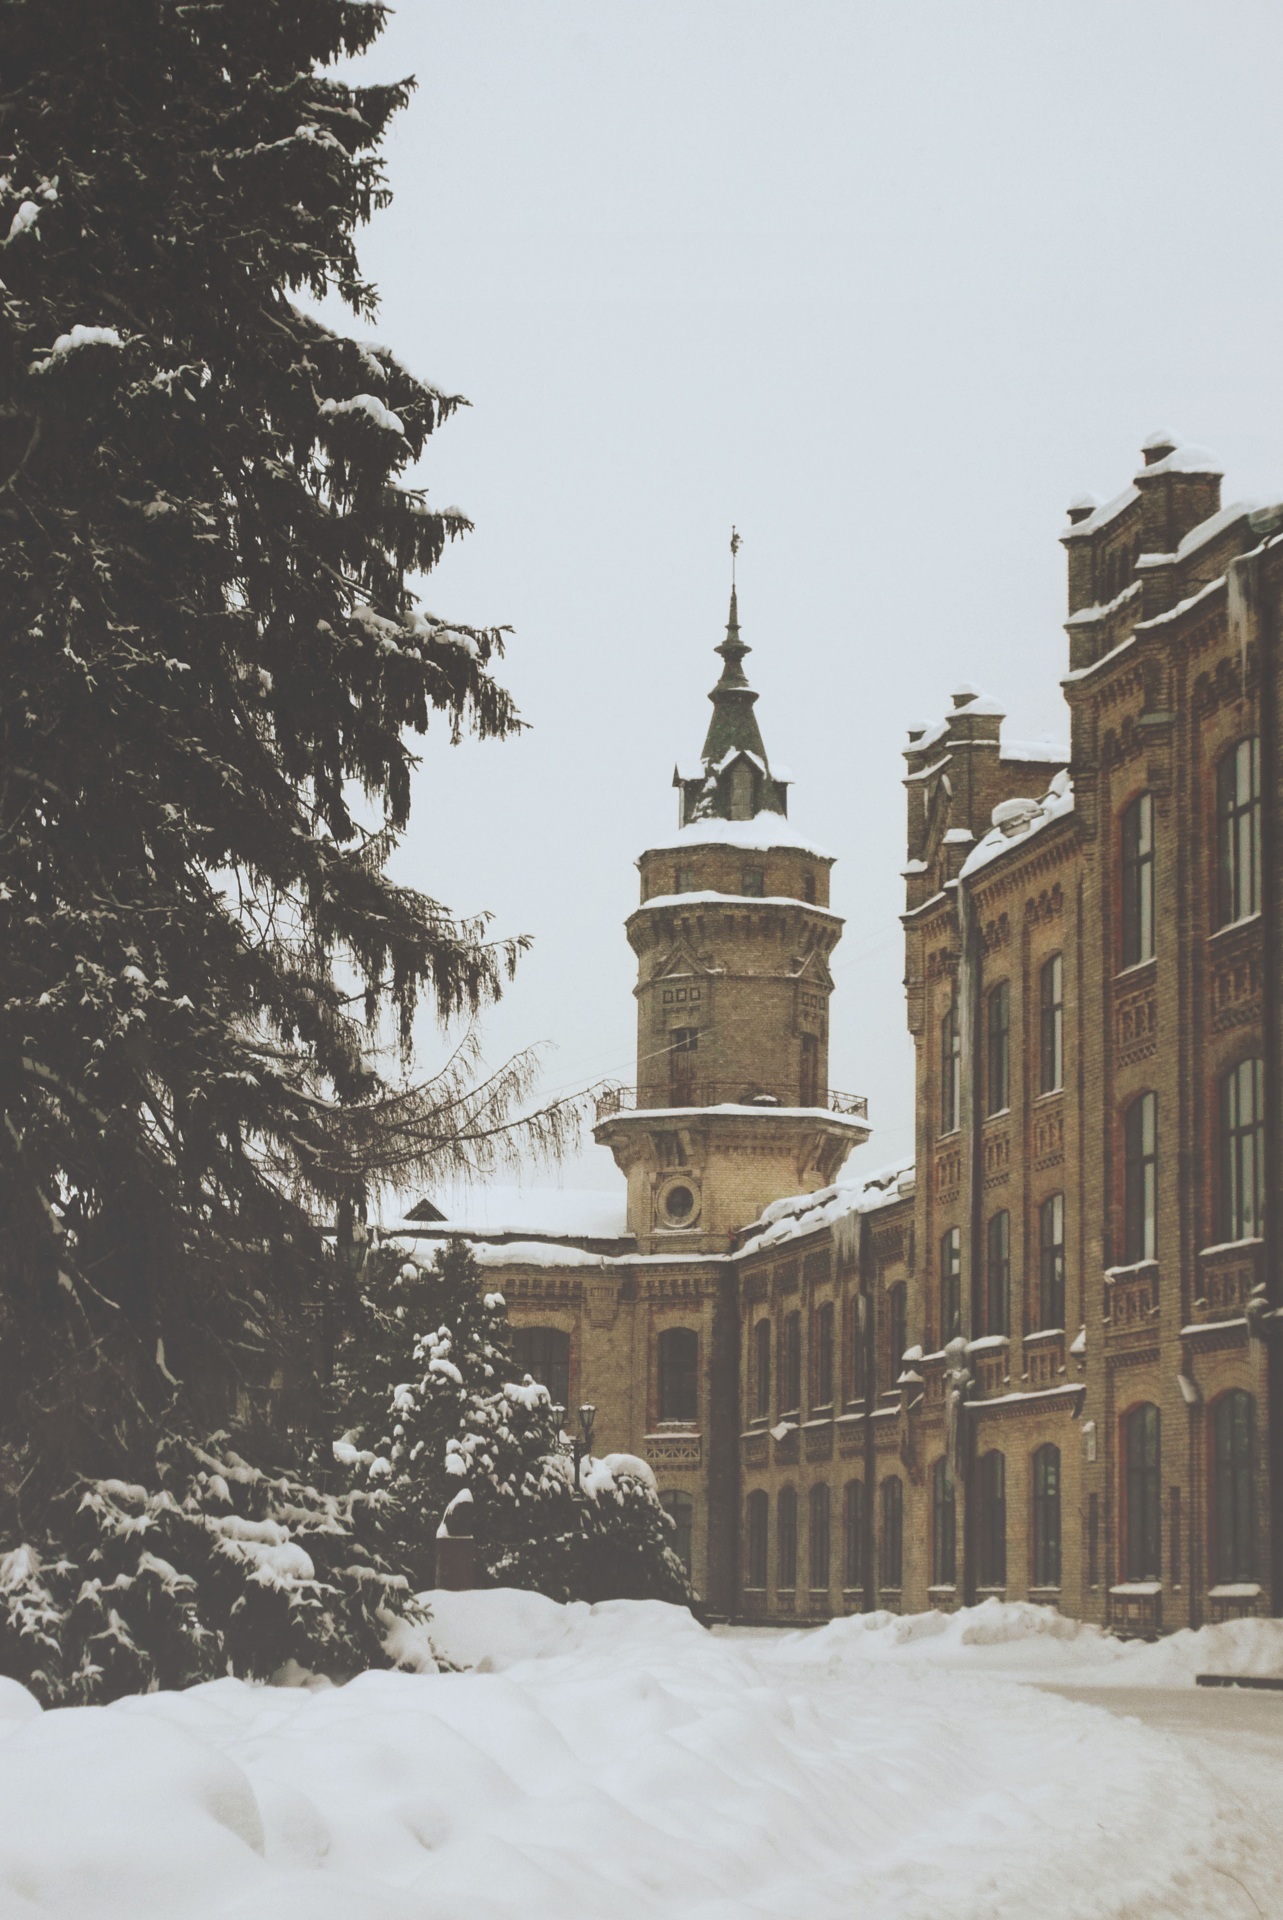
snow, winter, frost, tower, weather, castle, season, trees, beautiful building, kpi